Juan Perón

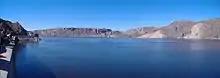
Reservoir of the Valle Grande hydroelectric dam, near San Rafael, Mendoza

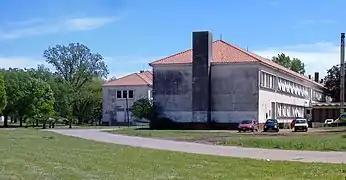
A hospital near Rosario, one of hundreds built during the Perón years

Perón had mixed success in expanding the country's inadequate electric grid, which grew by only one fourth during his tenure. Argentina's installed hydroelectric capacity, however, leapt from 45 to 350 MW during his first term (to about a fifth of the total public grid). He promoted the fossil fuel industry by ordering these resources nationalized, inaugurating the Río Turbio coal mine, having natural gas flared by the state oil firm YPF captured, and establishing "Gas del Estado". The 1949 completion of a gas pipeline between Comodoro Rivadavia and Buenos Aires was another significant accomplishment in this regard. The 1,700 km (1,060 mi) pipeline allowed natural gas production to rise quickly from 300,000 m to 15 million m daily, making the country self-sufficient in the critical energy staple; the pipeline was, at the time, the longest in the world.